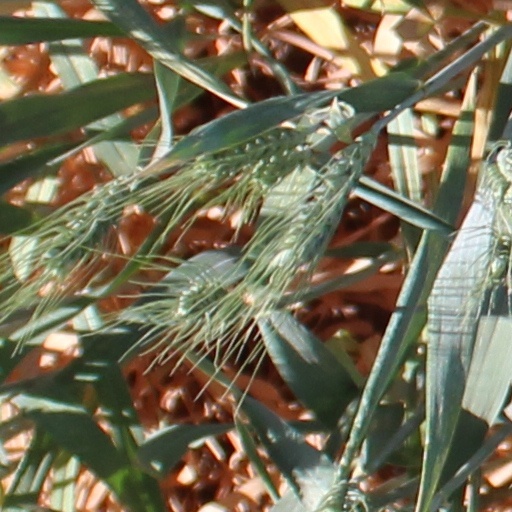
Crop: wheat